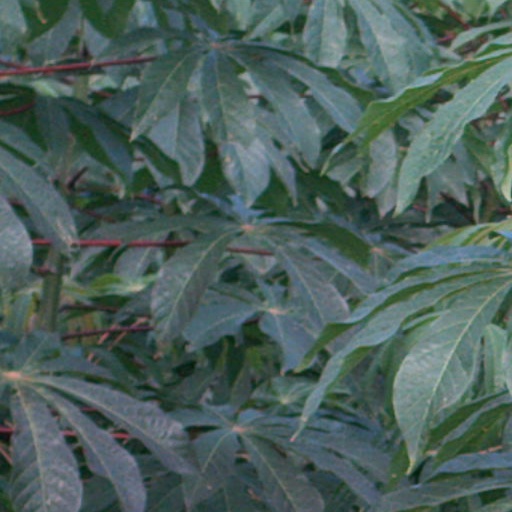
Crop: cassava